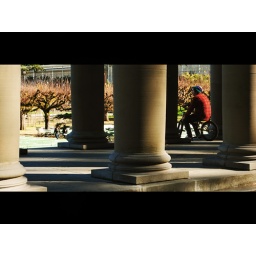
A biker, taken from behind, in between large stone columns in Golden Gate Park in San Francisco.